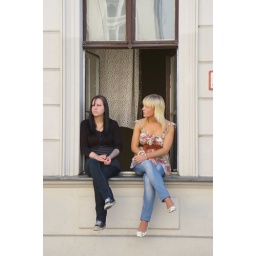
ground floor apartmentMay 1, 2009 - May Day in Kreuzberg, Germany